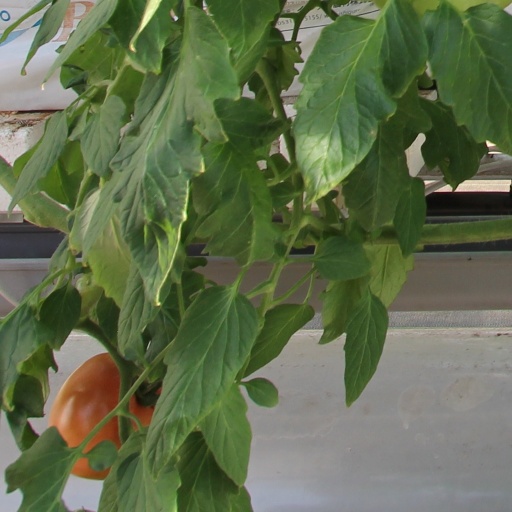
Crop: tomato